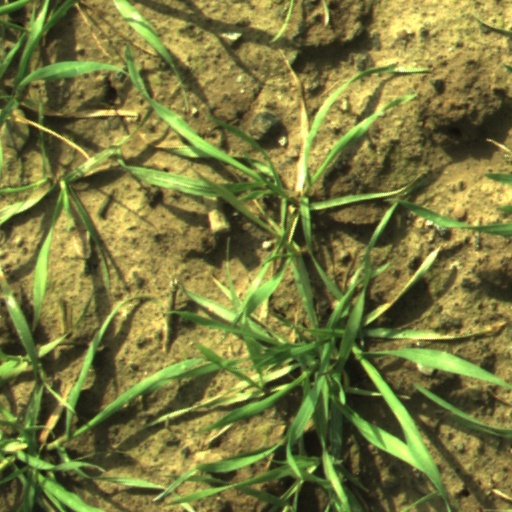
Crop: wheat